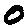
Label: 0